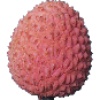
Label: lychee